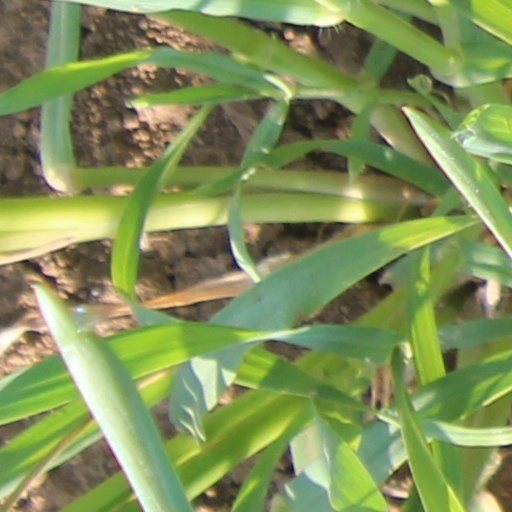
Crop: wheat